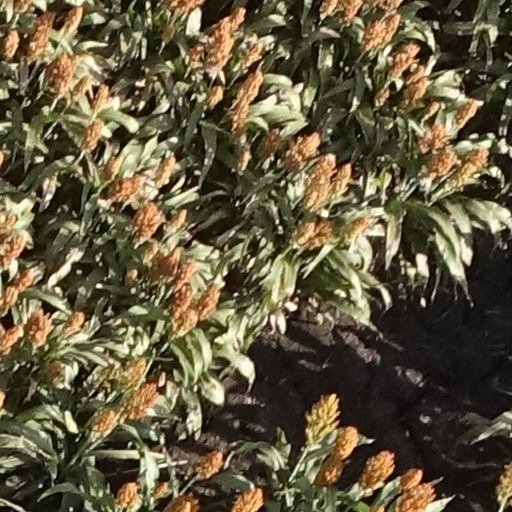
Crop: sorghum